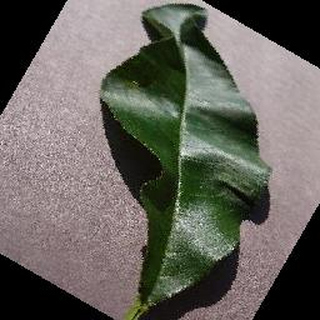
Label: healthy_peach